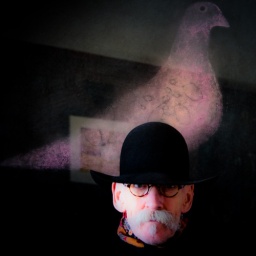
&amp;quot;You wanna be in the band you gotta wear your hat boy ! &amp;quot;  ... Steve Earle .